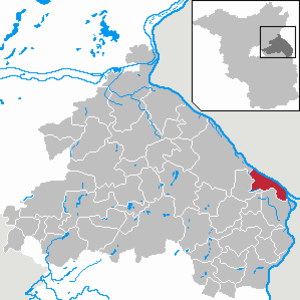
Bleyen-Genschmar est une commune de l'arrondissement de Märkisch-Oderland, dans le Land de Brandebourg, en Allemagne. Sa population s'élevait à 492 habitants en 2013.